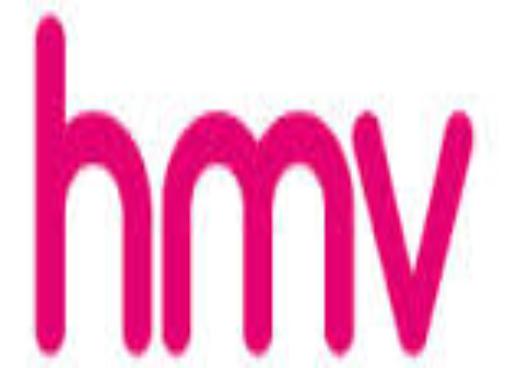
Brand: HMV
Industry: Leisure